Teresa Riott

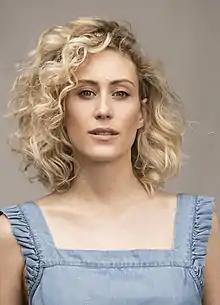

Teresa Riott (born 13 May 1990) is a Spanish actress. She became popular for her role as Nerea in Netflix series "Valeria".